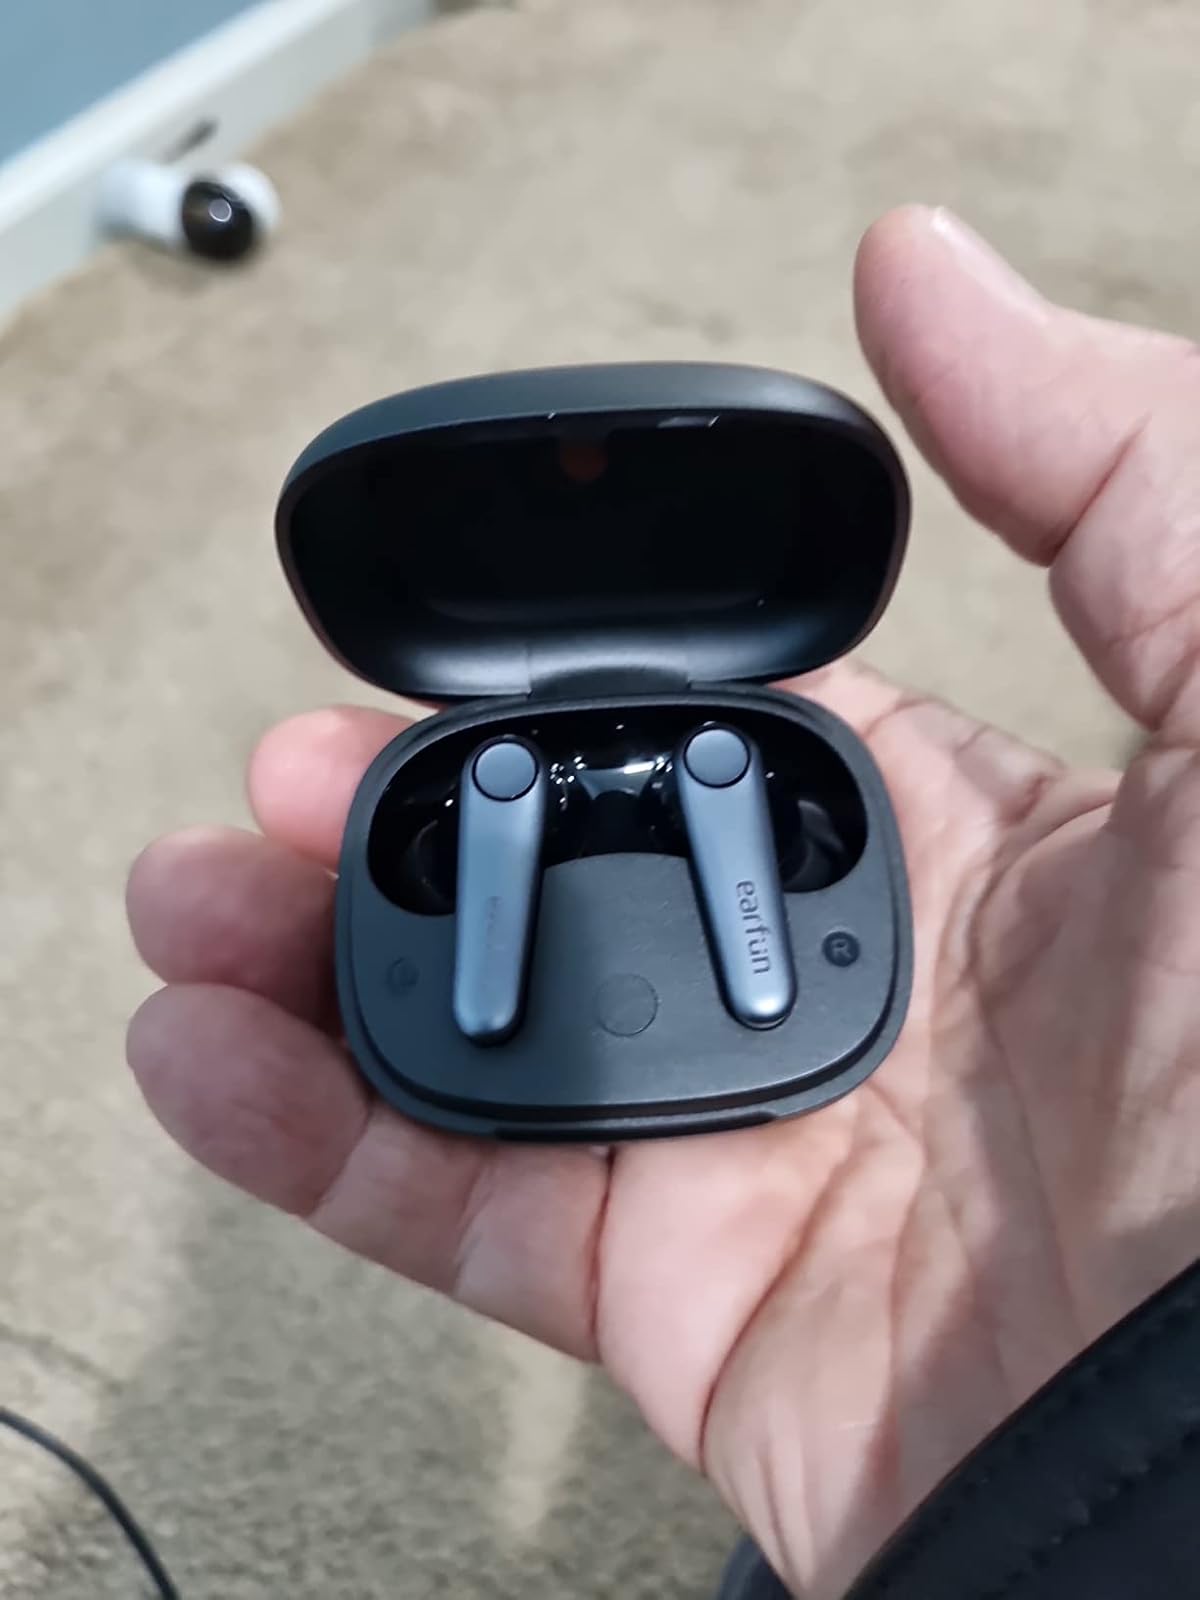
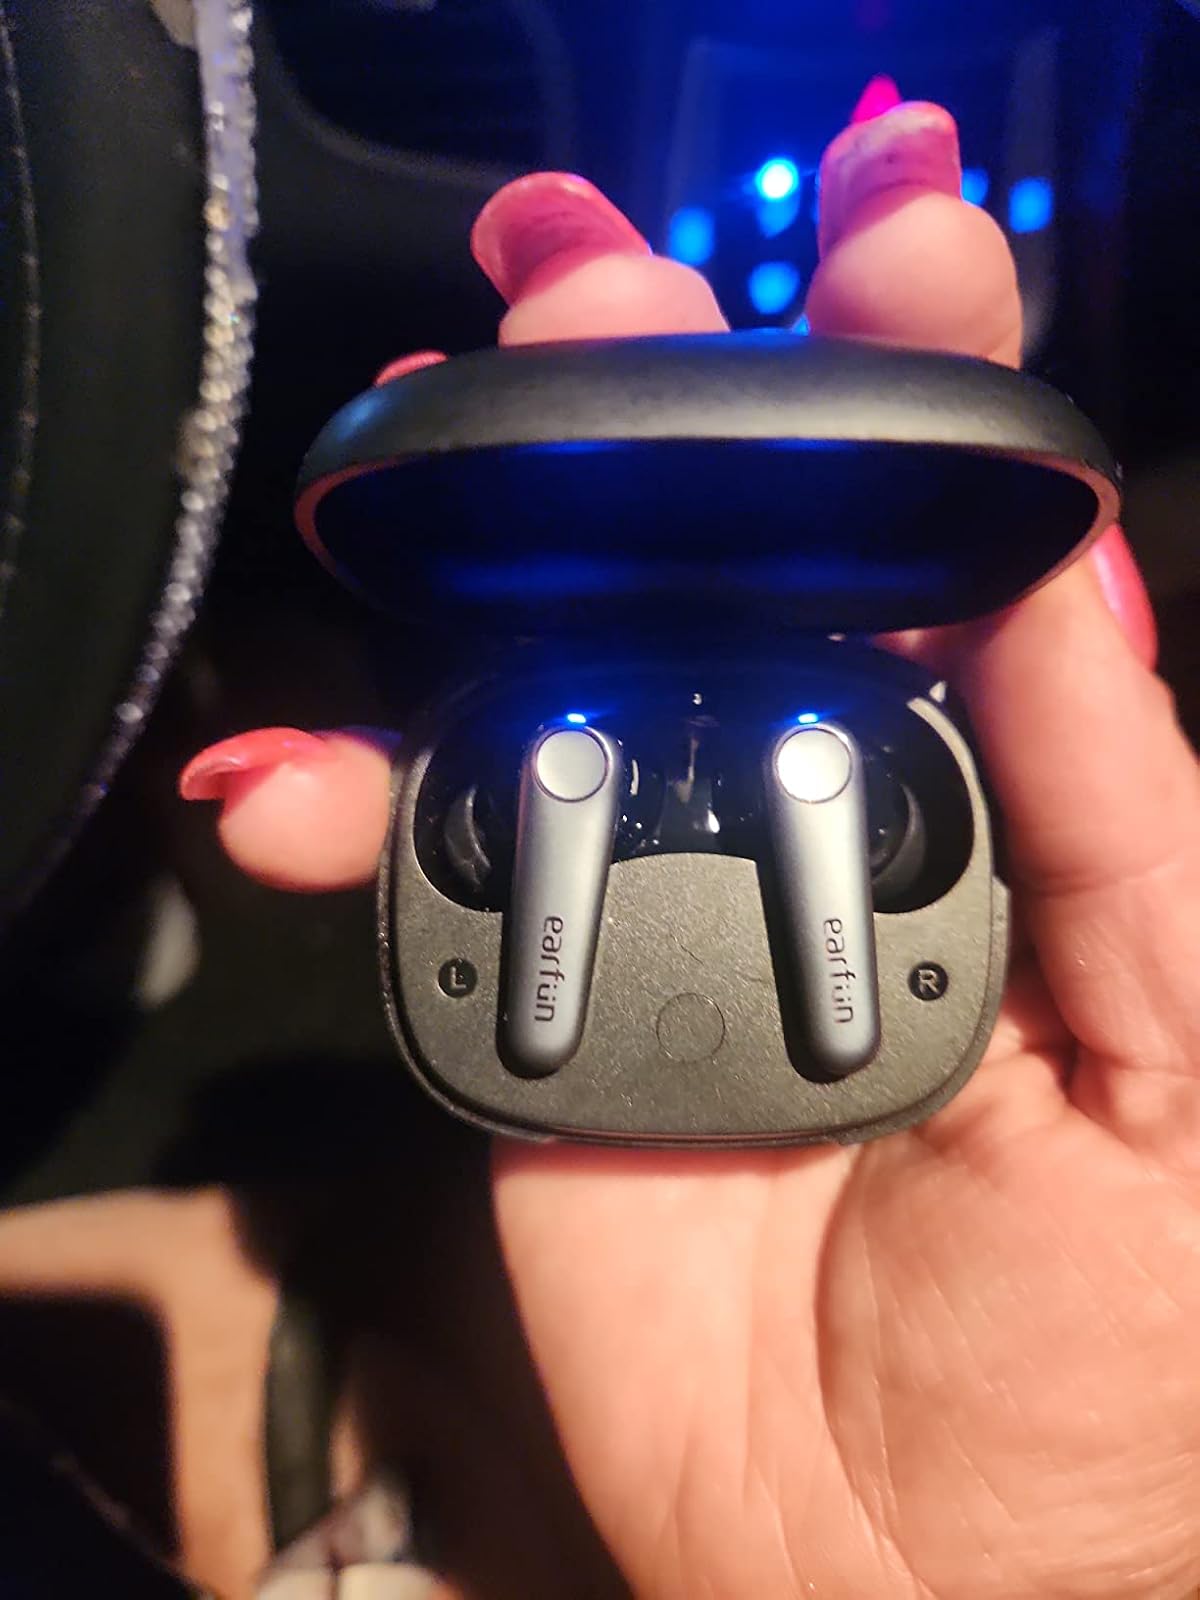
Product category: earbuds
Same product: yes